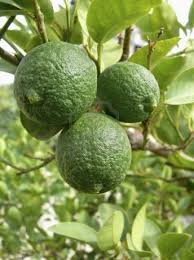
Label: Orange